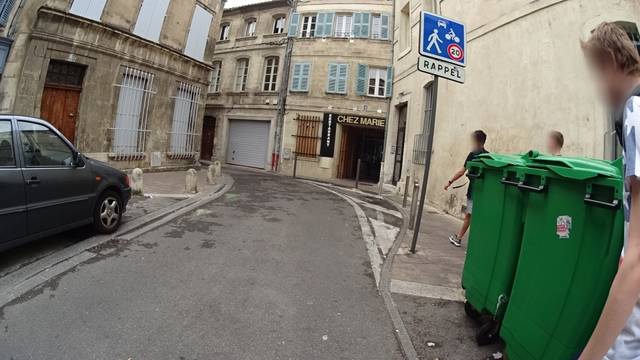
Region: France
Coordinates: 43.95, 4.813